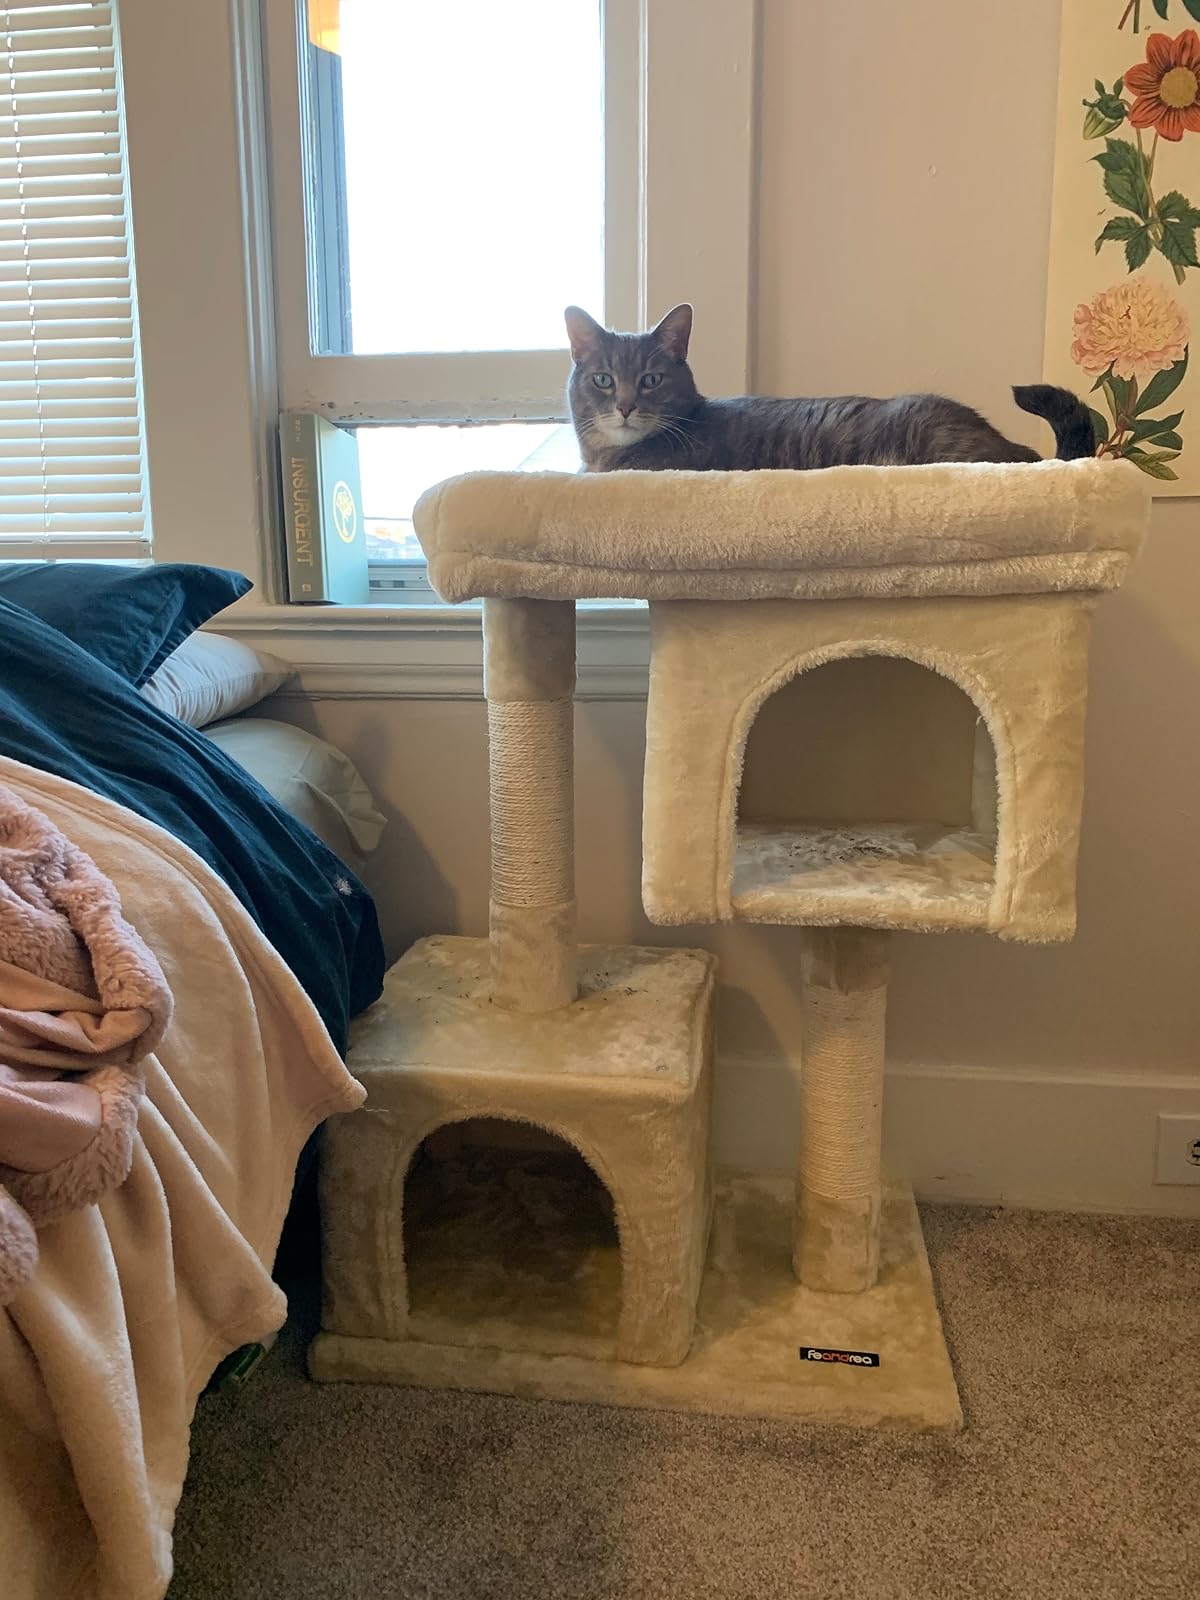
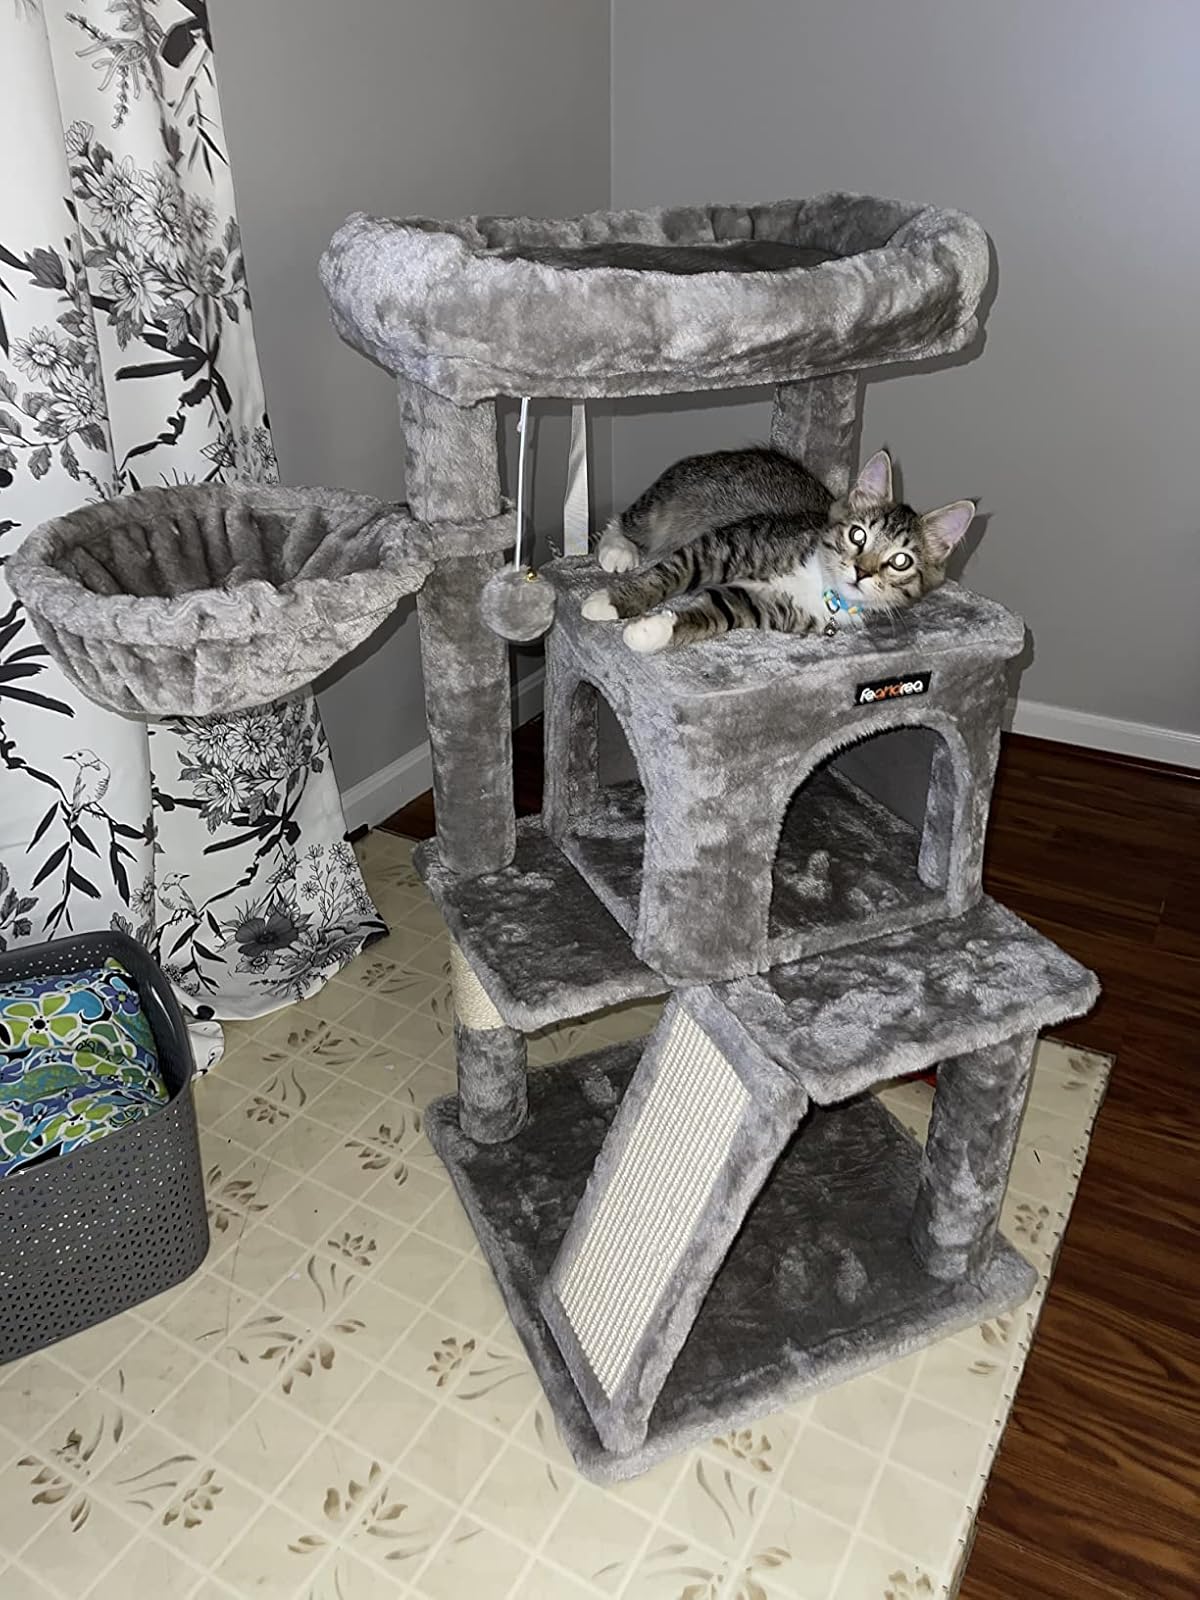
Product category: items_cat tree
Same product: no